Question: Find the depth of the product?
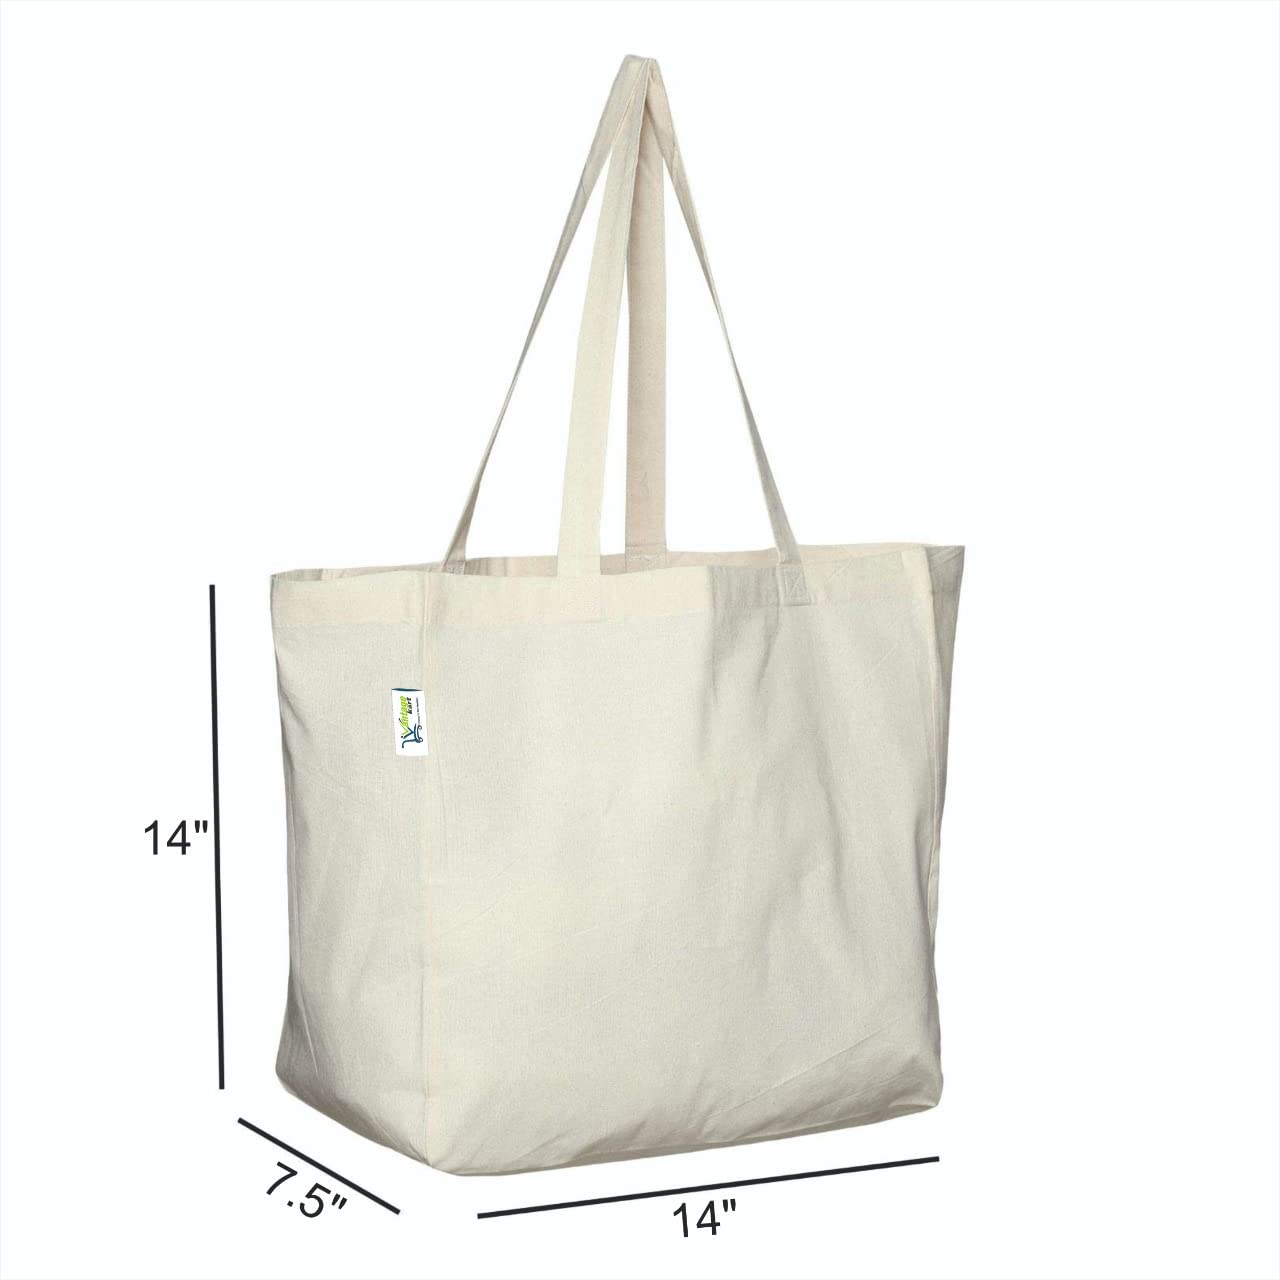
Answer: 14.0 inch